Iron Man: Enter the Mandarin

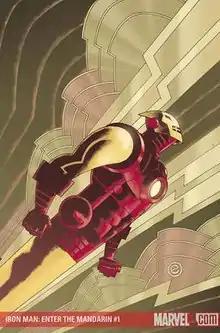
Cover art to "Iron Man: Enter the Mandarin" #1. Art by Eric Canete.

Iron Man: Enter the Mandarin is a 2007 comic book limited series published by Marvel Comics. Written by Joe Casey with art by Eric Canete, the series is a retelling of Iron Man's first encounter with the Mandarin. The original version of the story appeared in "Tales of Suspense" #50 (February 1964).